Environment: real
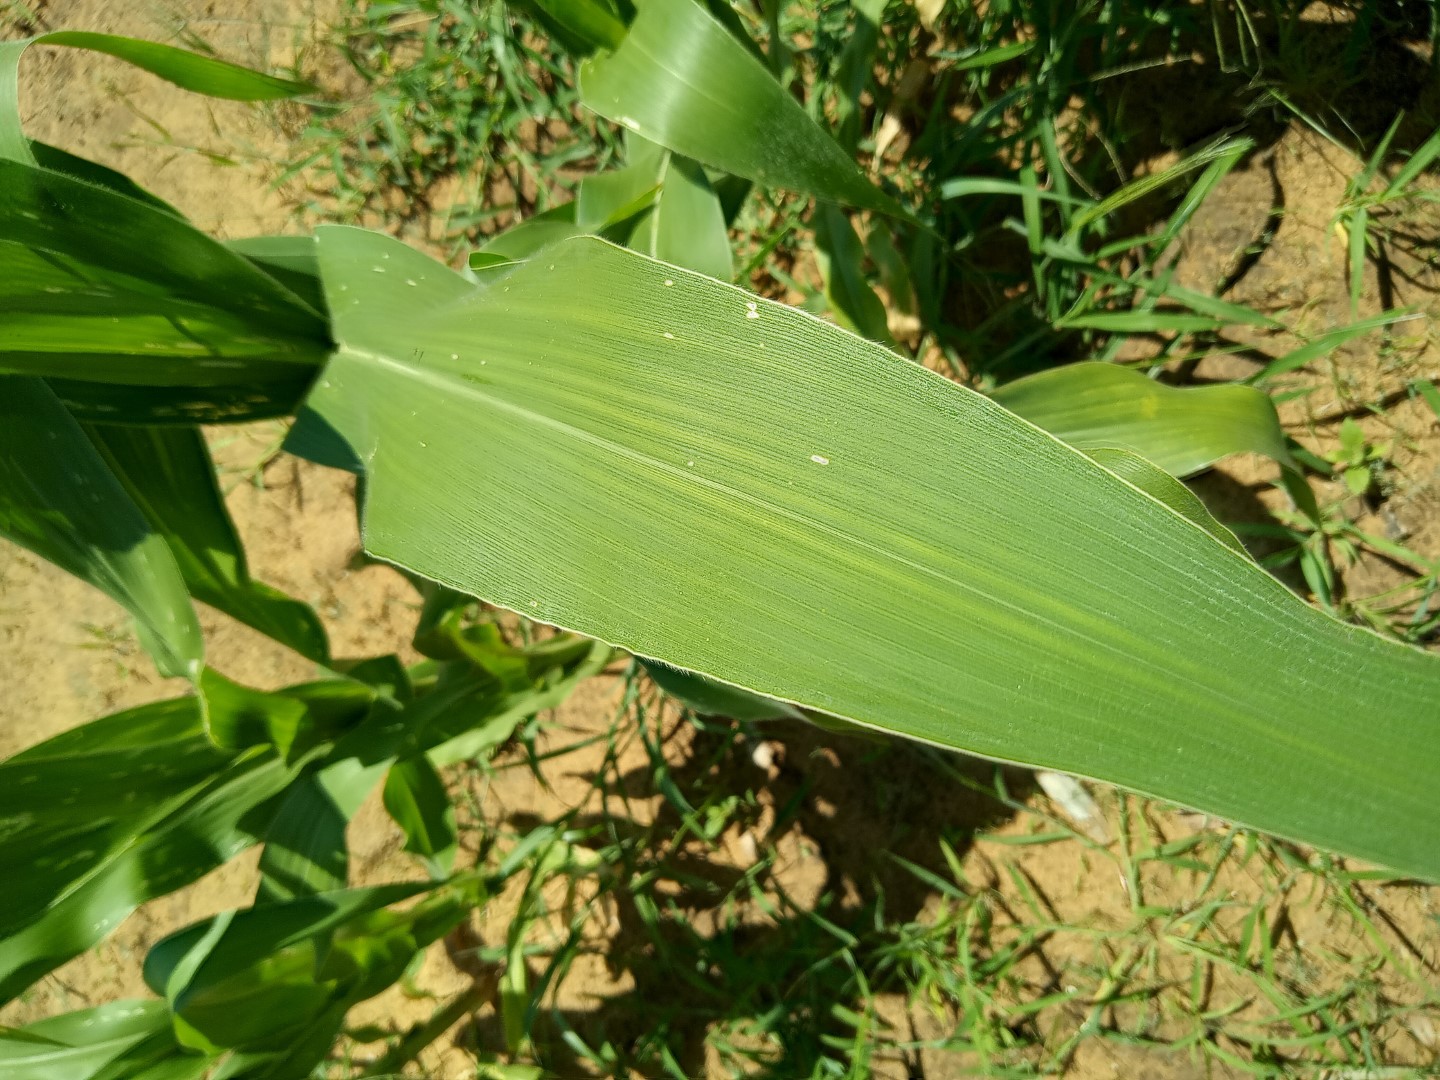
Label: healthy